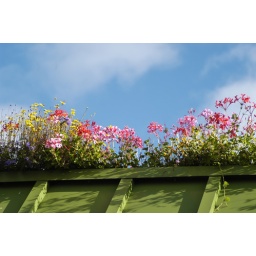
on the roof top of a flower shop in Toronto.